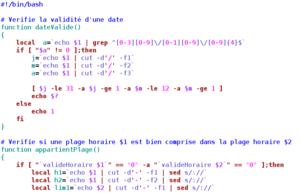
Exemple d'un code source écrit en bash (coloration de gvim).